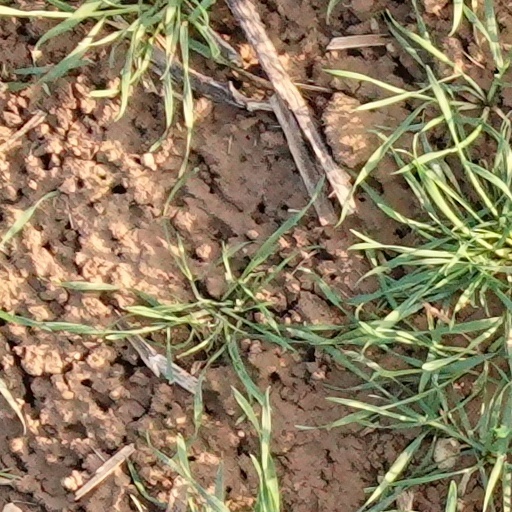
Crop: wheat